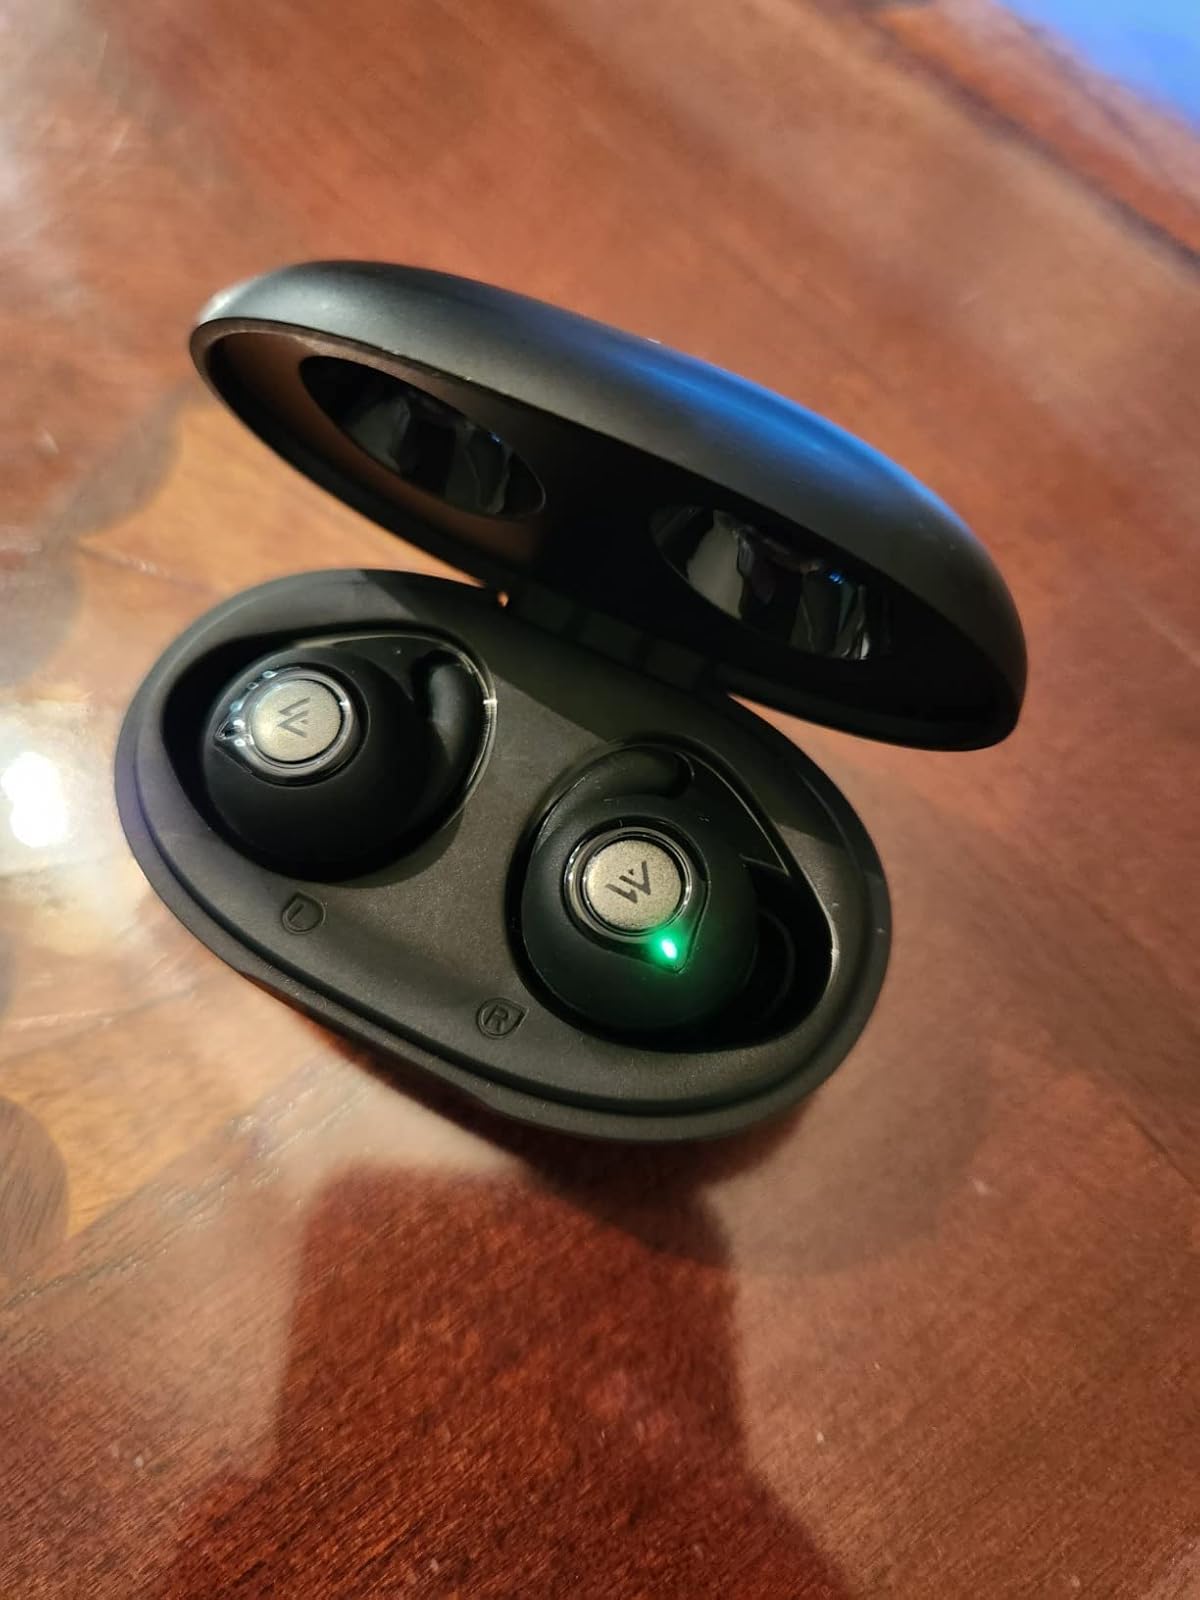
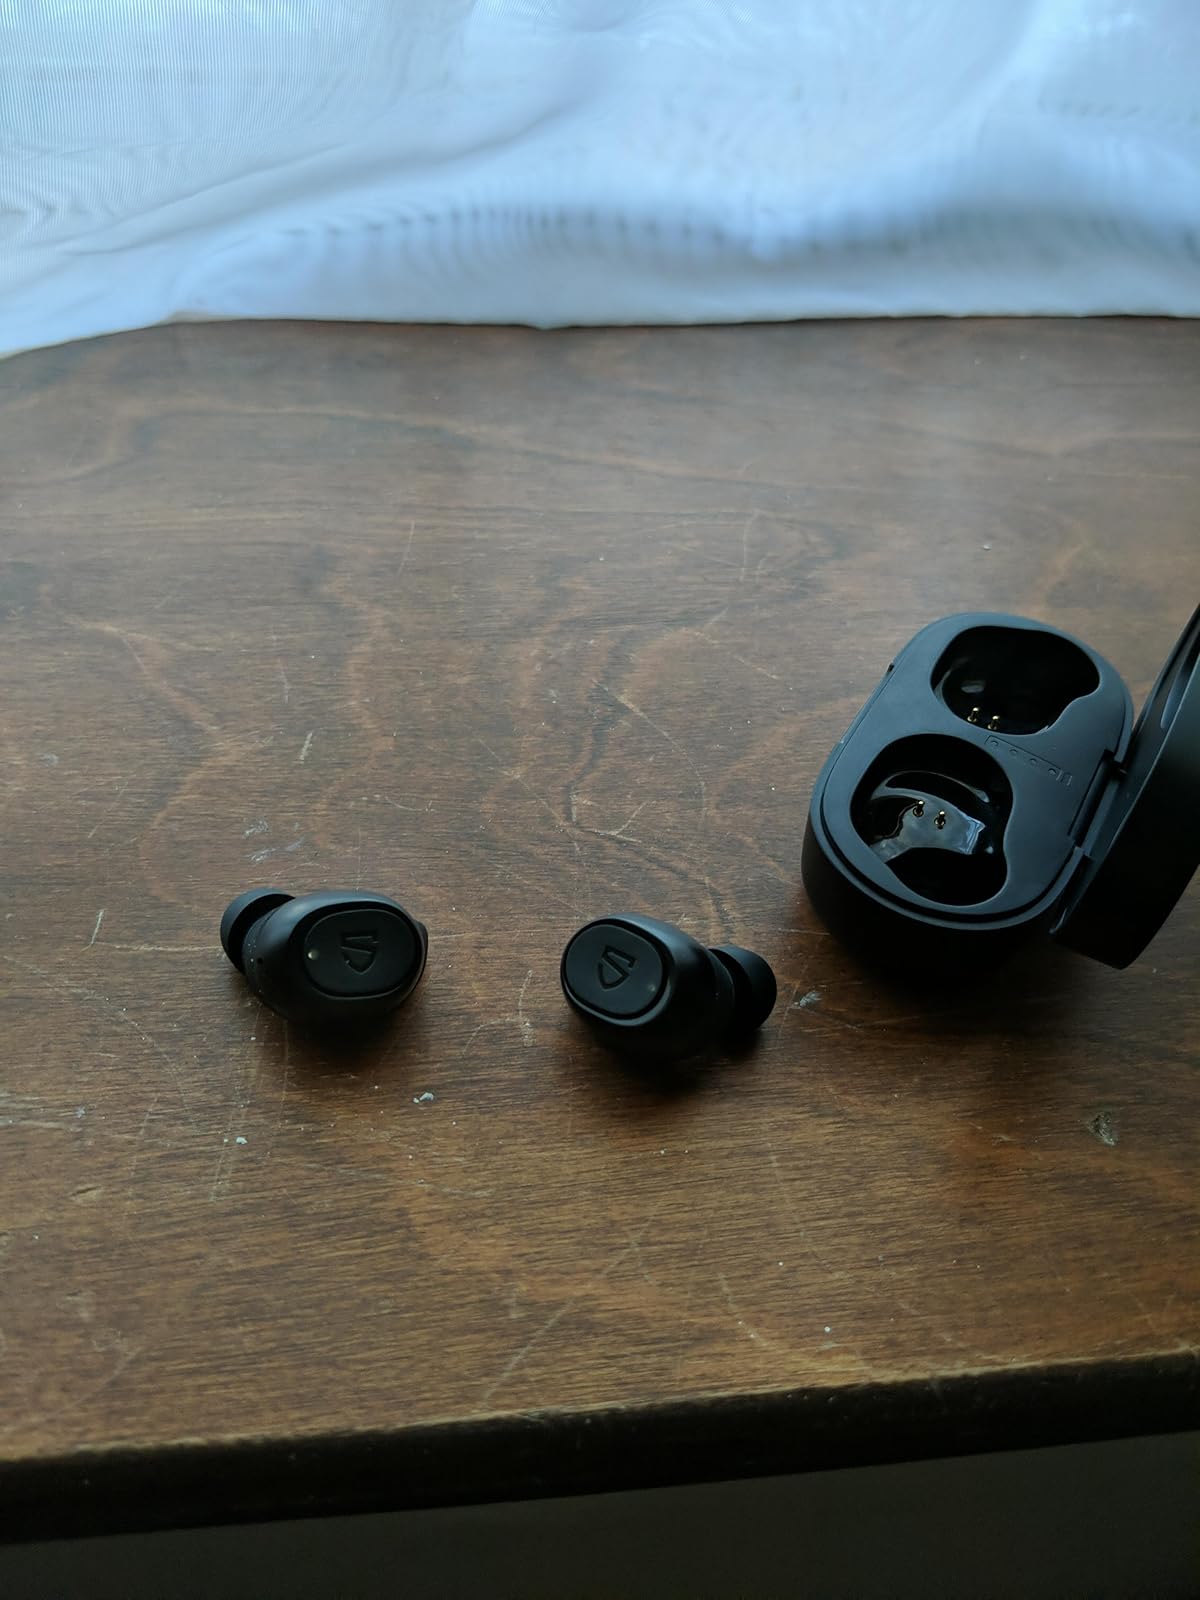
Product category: earbuds
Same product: no